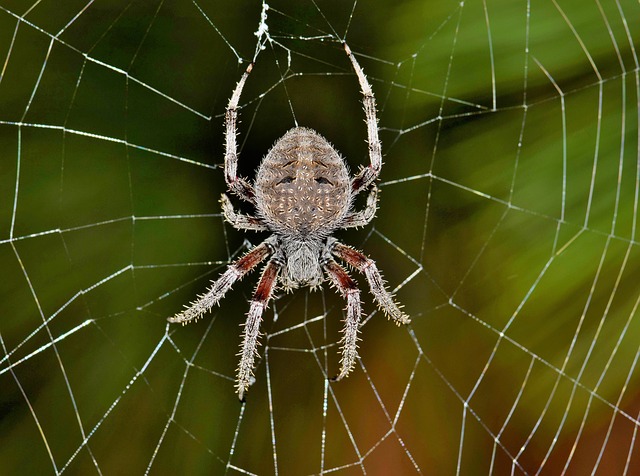
Label: spider